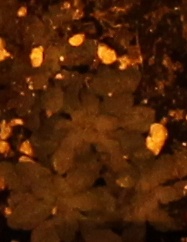
Label: Horseweed